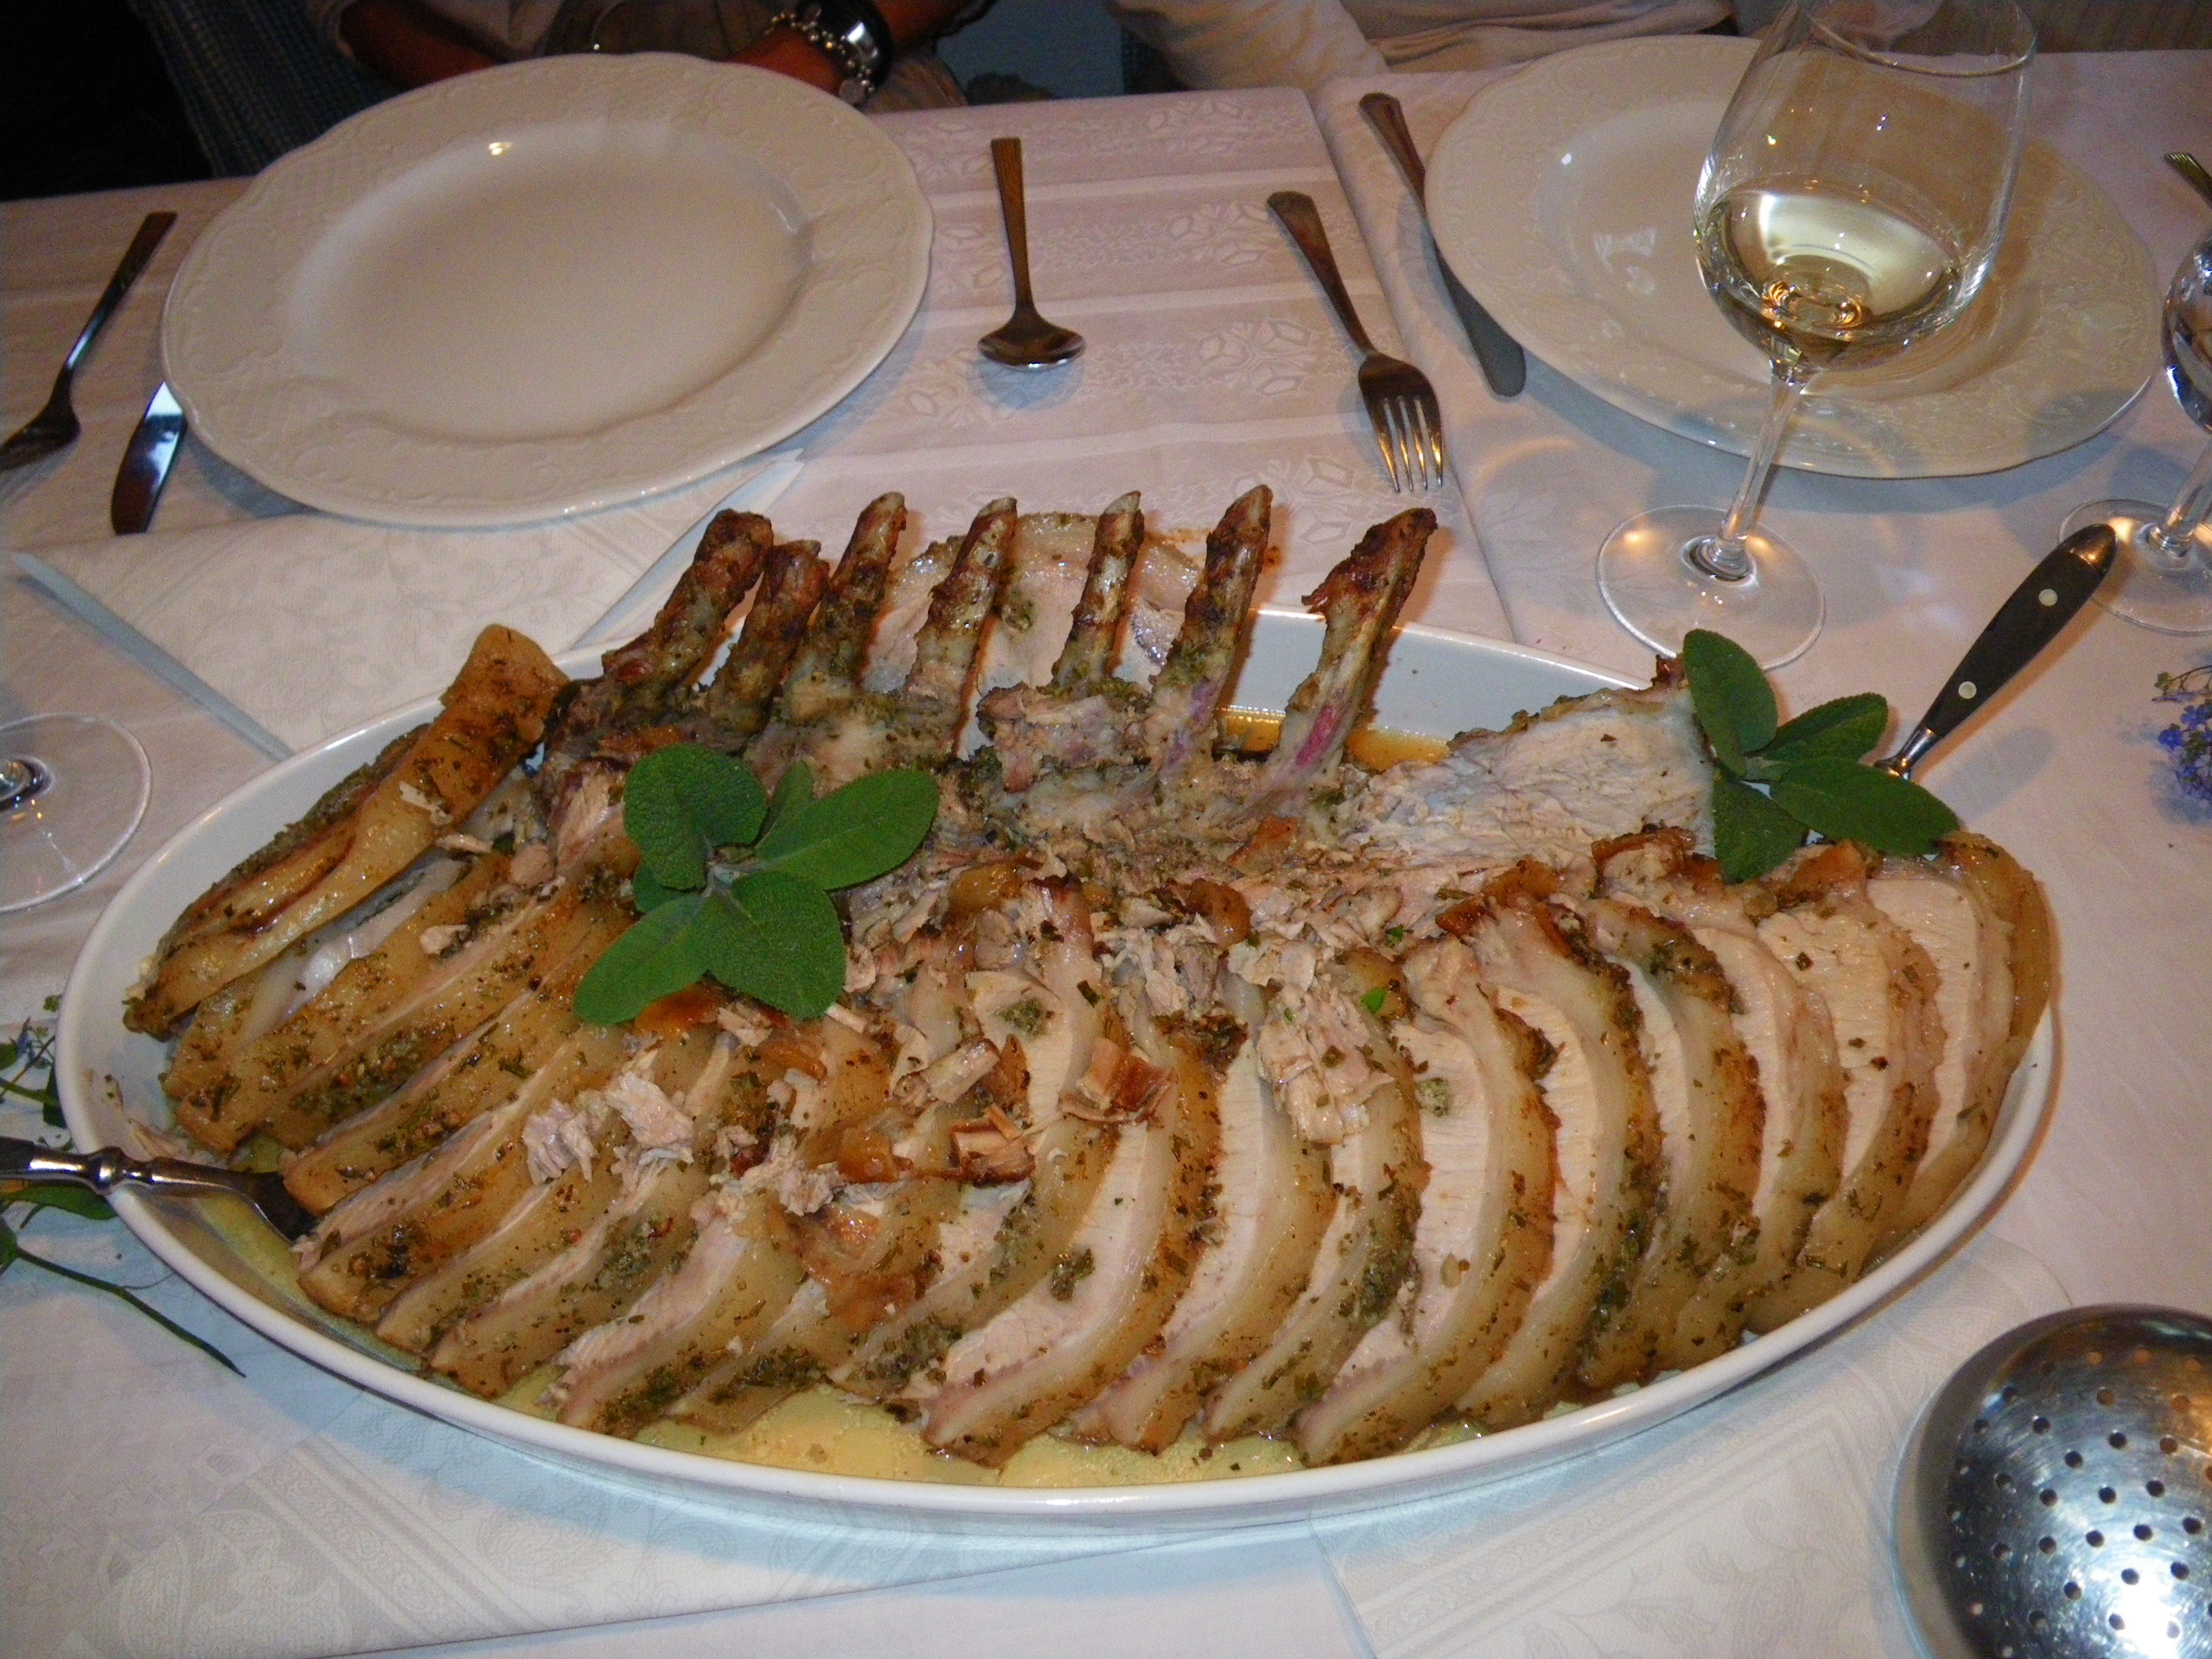
restaurant, dish, meal, food, eat, meat, cuisine, supper